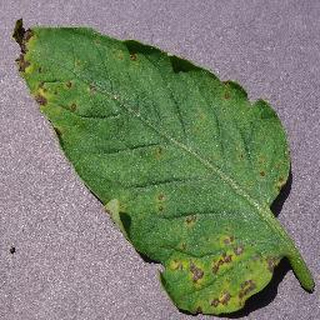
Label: tomato_septoria_leaf_spot